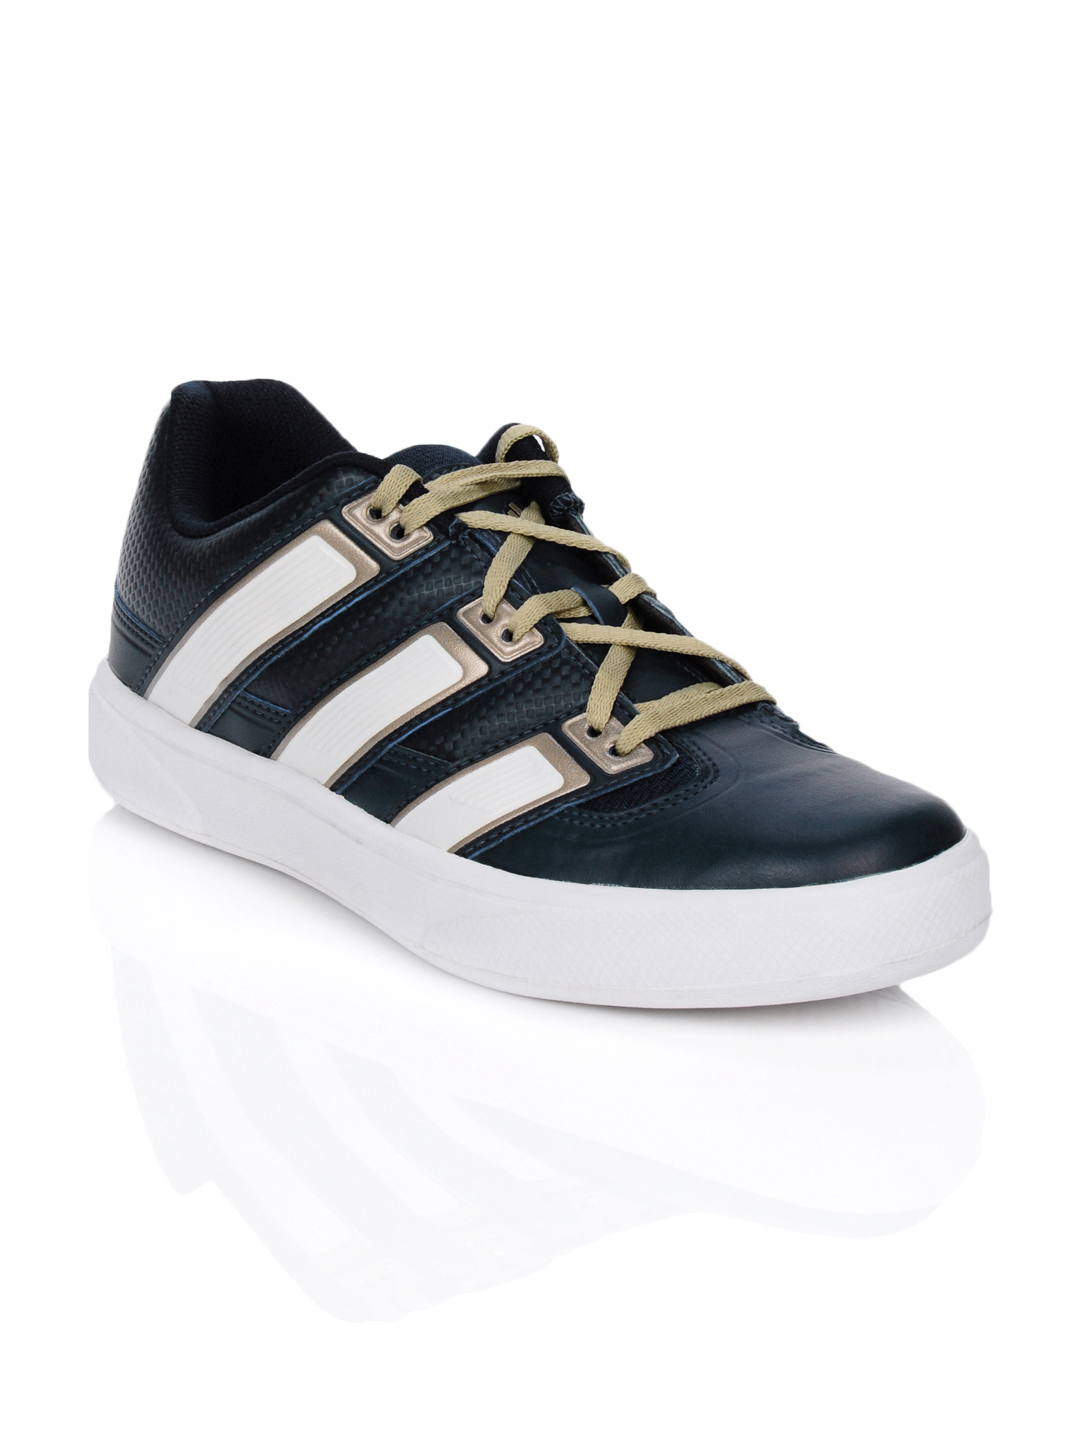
ADIDAS Men Advent Blue Sports Shoes
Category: Footwear / Shoes / Sports Shoes
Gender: Men
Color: Blue
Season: Summer 2012
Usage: Sports